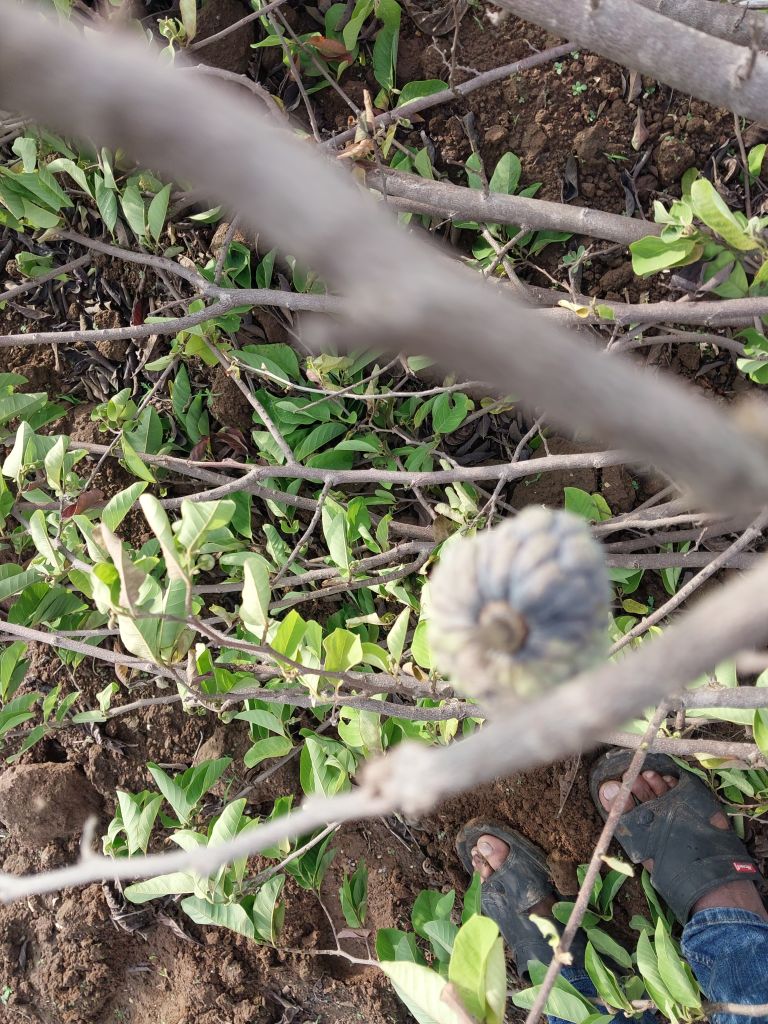
Disease label: Blank Canker